Henry Kemble (actor, born 1848)

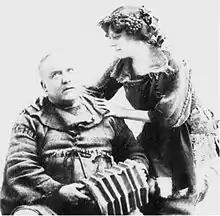
Kemble with Irene Vanbrugh in "The Admirable Crichton", 1902

Henry Kemble (1 June 1848 – 17 November 1907) was a British actor. A member of the famed Kemble family, he was the grandson of Charles Kemble.